Russian given name

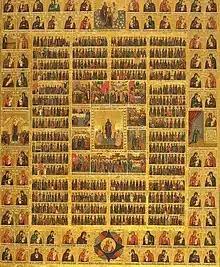
Icon "Минеи на год" (Year calendar) picturing all saints organized by their respective days. This kind of icon was exhibited in a church, so that even the illiterate could consult them at any moment.

Adoption of Christianity led to introduction of completely new, foreign names that were tightly connected to baptism ceremony: according to Christian tradition baptism presumes giving Christian name. Names were given according to Menaion, special books which described religious services, ceremonies for each day, including which saint to praise. Religious tradition dictated that children should be named in honor of a saint, praised on the day of baptism. Sometimes on birthday, sometimes any day between birth and baptism. Minei were extremely expensive, so some churches couldn't afford them. One possible solution was to use menologia – calendars with brief listing of religious celebrations and Saints days.